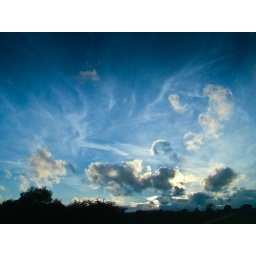
A car window job in Scotland